London on da Track

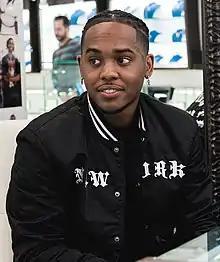
London on da Track in 2017

London Tyler Holmes (born March 27, 1991), known professionally as London on da Track, is an American record producer, rapper, and songwriter. He is a frequent collaborator of fellow Atlanta rapper Young Thug, and has also produced songs for Kodak Black, Nicki Minaj, Tyga, Lil Wayne, Lil Baby, Rich Homie Quan, Gucci Mane, Birdman, Drake, Sfera Ebbasta, Post Malone, T.I., 21 Savage, 50 Cent, Summer Walker, Roddy Ricch and Ariana Grande, among others.